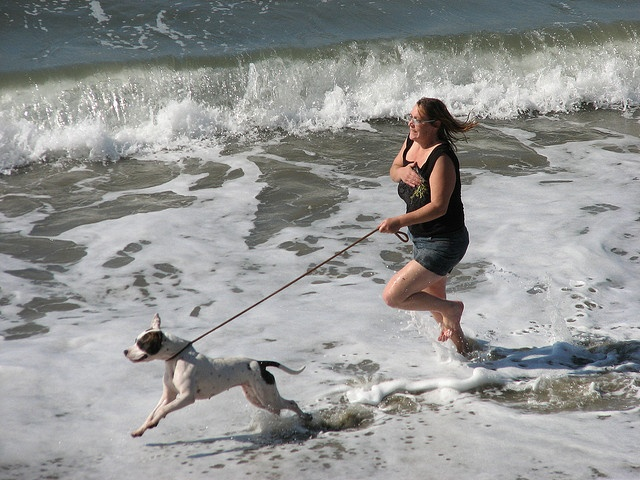
A girl walking a dog on the beach.
A young woman running through shallow waves with an excited dog.
A woman runs along the beach near the ocean with a dog on a leash.
A woman running with a dog on a leash in the ocean water.
A woman with a dog on leash, running by the ocean.